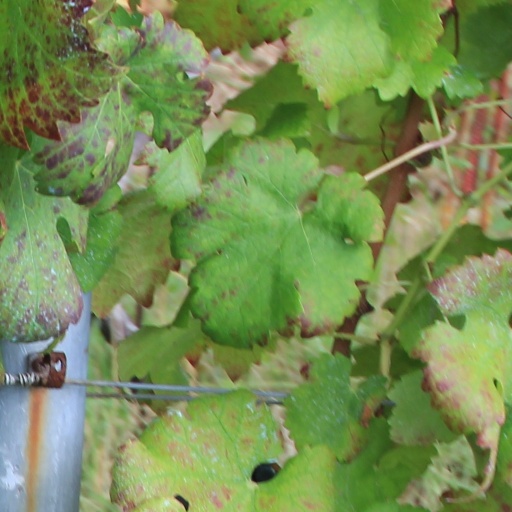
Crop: grape